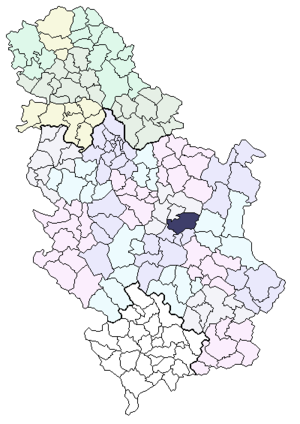
Paraćin est une ville et une municipalité de Serbie. Elles font partie du district de Pomoravlje. Au recensement de 2011, la ville comptait 24 573 habitants et la municipalité dont elle est le centre 54 267.